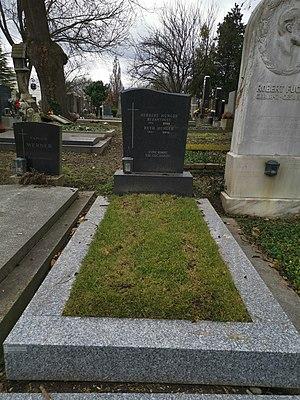
Herbert Hunger, né le 9 décembre 1914 à Vienne et mort le 9 juillet 2000 dans cette même ville, est un helléniste byzantiniste et papyrologue autrichien.